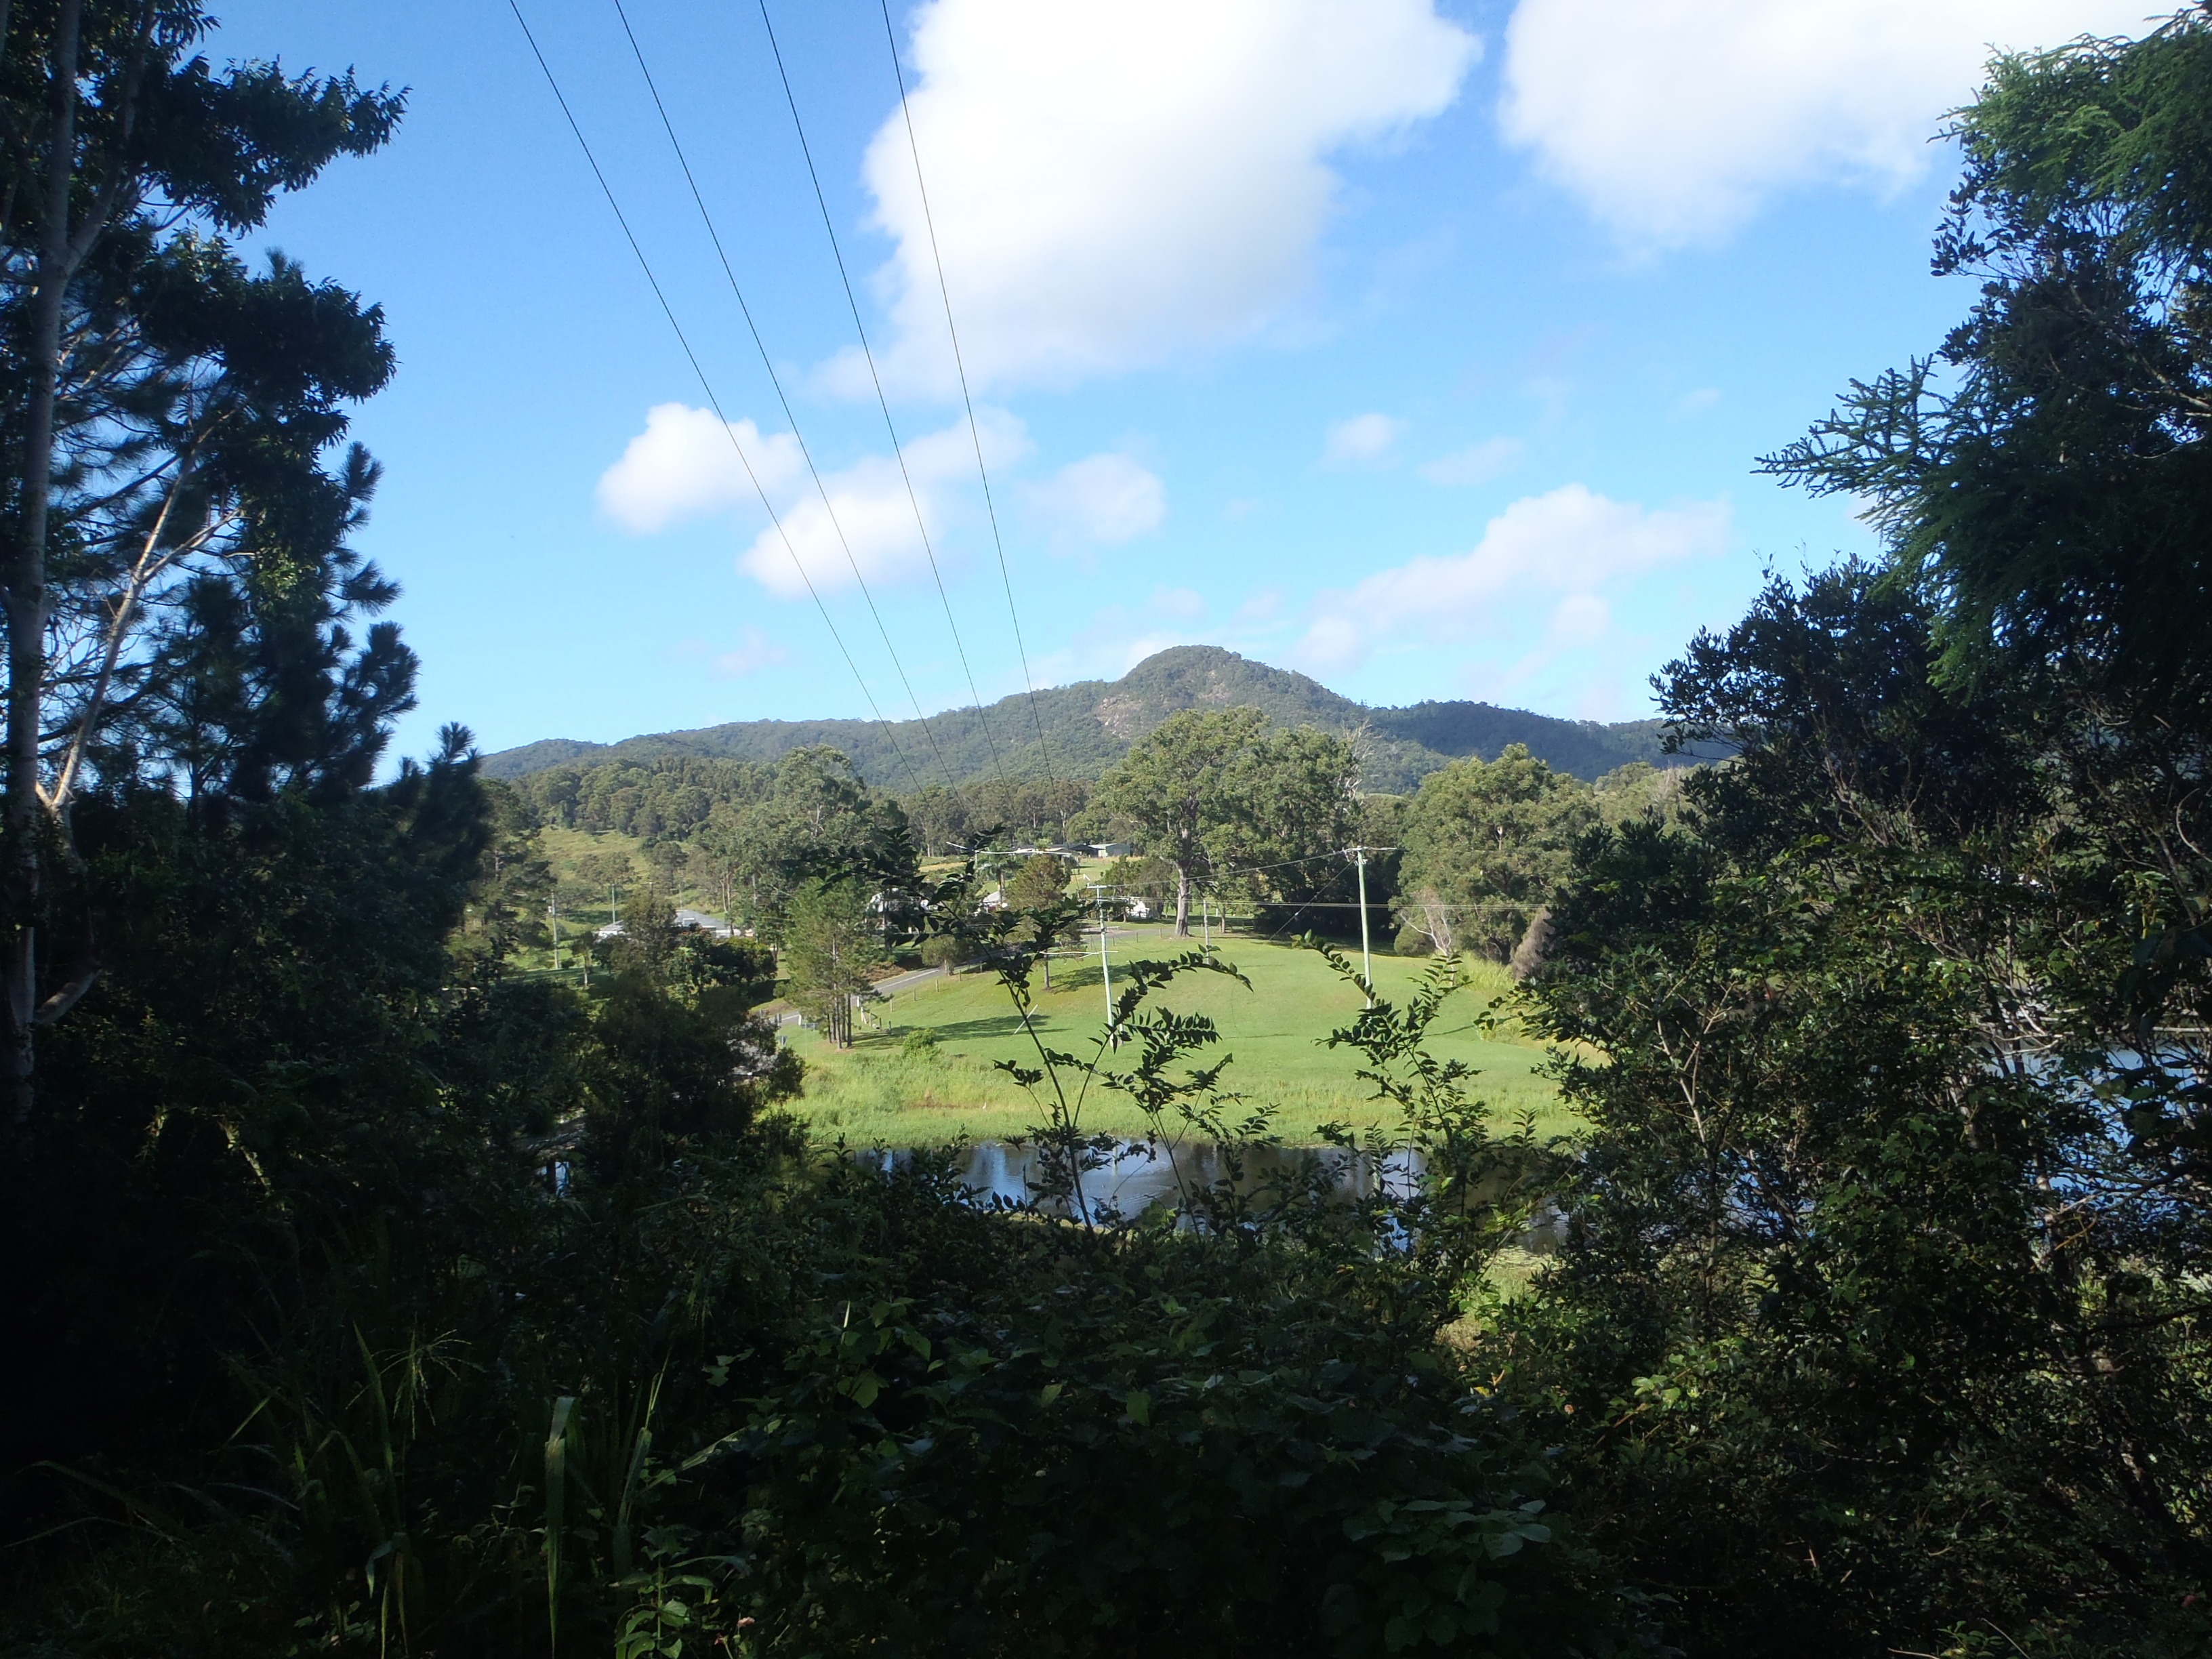
landscape, tree, nature, forest, grass, mountain, cloud, sky, meadow, hill, lake, mountain range, jungle, reservoir, highland, national park, clouds, vegetation, rainforest, outlook, loch, rural area, nature reserve, hill station, biome, land lot, mount scenery